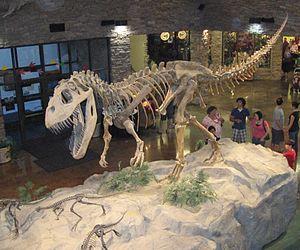
Les paléontologues divisent les dinosaures en plusieurs clades selon leur arbre généalogique. Les représentants d'un de ces clades possèdent tous des caractéristiques communes.
Les paléontologues classent les animaux en de nombreuses familles, genres et espèces dont les représentants possèdent des caractéristiques communes issues non d'une convergence évolutive mais d'un ancêtre commun. L'arbre généalogique des animaux ainsi reconstitué, est représenté par un cladogramme. La classification des espèces est parfois difficile notamment lorsque les fossiles sont rares et fragmentaires. La nomenclature est par conséquent régulièrement modifiée ou mise à jour en fonction des nouvelles découvertes.
Les Megalosauridae forment un clade de dinosaures théropodes Tetanurae basaux ayant vécu du Jurassique moyen au Jurassique supérieur sur l'ensemble des continents mis à part l'Océanie et l'Antarctique où leurs ossements n'ont pas encore été découverts. Les dernières études cladistiques qui ont été faites sur ces théropodes les rapprochent des Spinosauridae dont ils partagent la caractéristique anatomique d'avoir une griffe surdimensionnée au premier doigt de chaque main. Les membres les plus connus de ce clade sont le Megalosaurus découvert dans le Jurassique moyen d'Angleterre et premier dinosaure à avoir été décrit et nommé dans la littérature scientifique, et Torvosaurus, dinosaure carnivore du Jurassique supérieur des États-Unis. Les Megalosauridae semblent avoir disparu à la limite Jurassique/Crétacé et semblent avoir été remplacés par d'autres théropodes au Crétacé inférieur, en témoigne l'absence totale de leur restes au Crétacé.
Les Megalosauroidea constituent un super-famille éteinte et paraphylétique de théropodes ayant vécu du Jurassique moyen au Crétacé supérieur. Leur distribution est mondiale puisqu'ils sont connus sur l'ensemble des continents mis à part l'Océanie et l'Antarctique où leurs restes n'ont pas encore été découverts. Ce groupe comprend certains des plus grands prédateurs terrestres à avoir vécu sur notre planète mais les membres de ce clade sont généralement de taille moyenne.